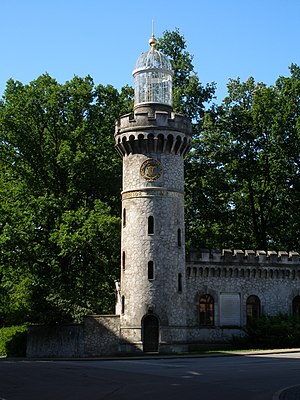
P.C. Bønecke / Værker (alle i København)
Kridttårnet i Carlsberg Byen er tegnet af Bønecke og rejst i 1883.